Caux Palace Hotel

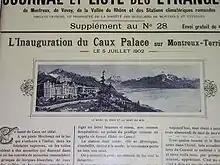
Une reproduction de la une d'un journal professionnel suisse relatant l'ouverture du Caux-Palace en 1902.

Five years after the Grand Hotel opening, Ami Chessex, who was the owner of the lakeside Territet Grand Hotel, decided to build a new hotel on a piece of land he owned at Caux, just under the Caux Grand Hotel – although the area was rather slopy. Early in 1899 a joint venture company was founded by Chessex and Faucherre with a capital of 2.5 million Swiss Francs. At the start of 1900 this company issued 3 million worth of bonds (and issued 500,000 francs more in 1903).